Castlemaine, Victoria

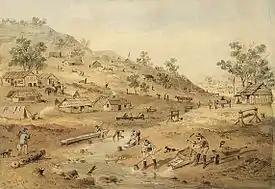
Another view of the Mount Alexander goldfields in 1852, painted by ST Gill

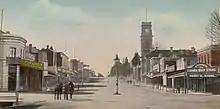
Barker Street, Castlemaine in 1908

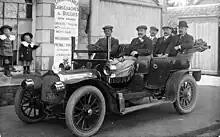
Adolphus Verey (c.1911) Gentlemen's Motoring Party Outside Duggan's Livery Stables, Castlemaine, Victoria

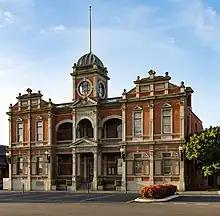
Castlemaine Town Hall, 1898

The first small village developed at Chewton, today in effect a suburb of Mount Alexander Shire, which included the Commissioner's tent, stores, an office for "The Argus" newspaper, and an office for the Mount Alexander goldfields' own newspaper the "Daily Mail".